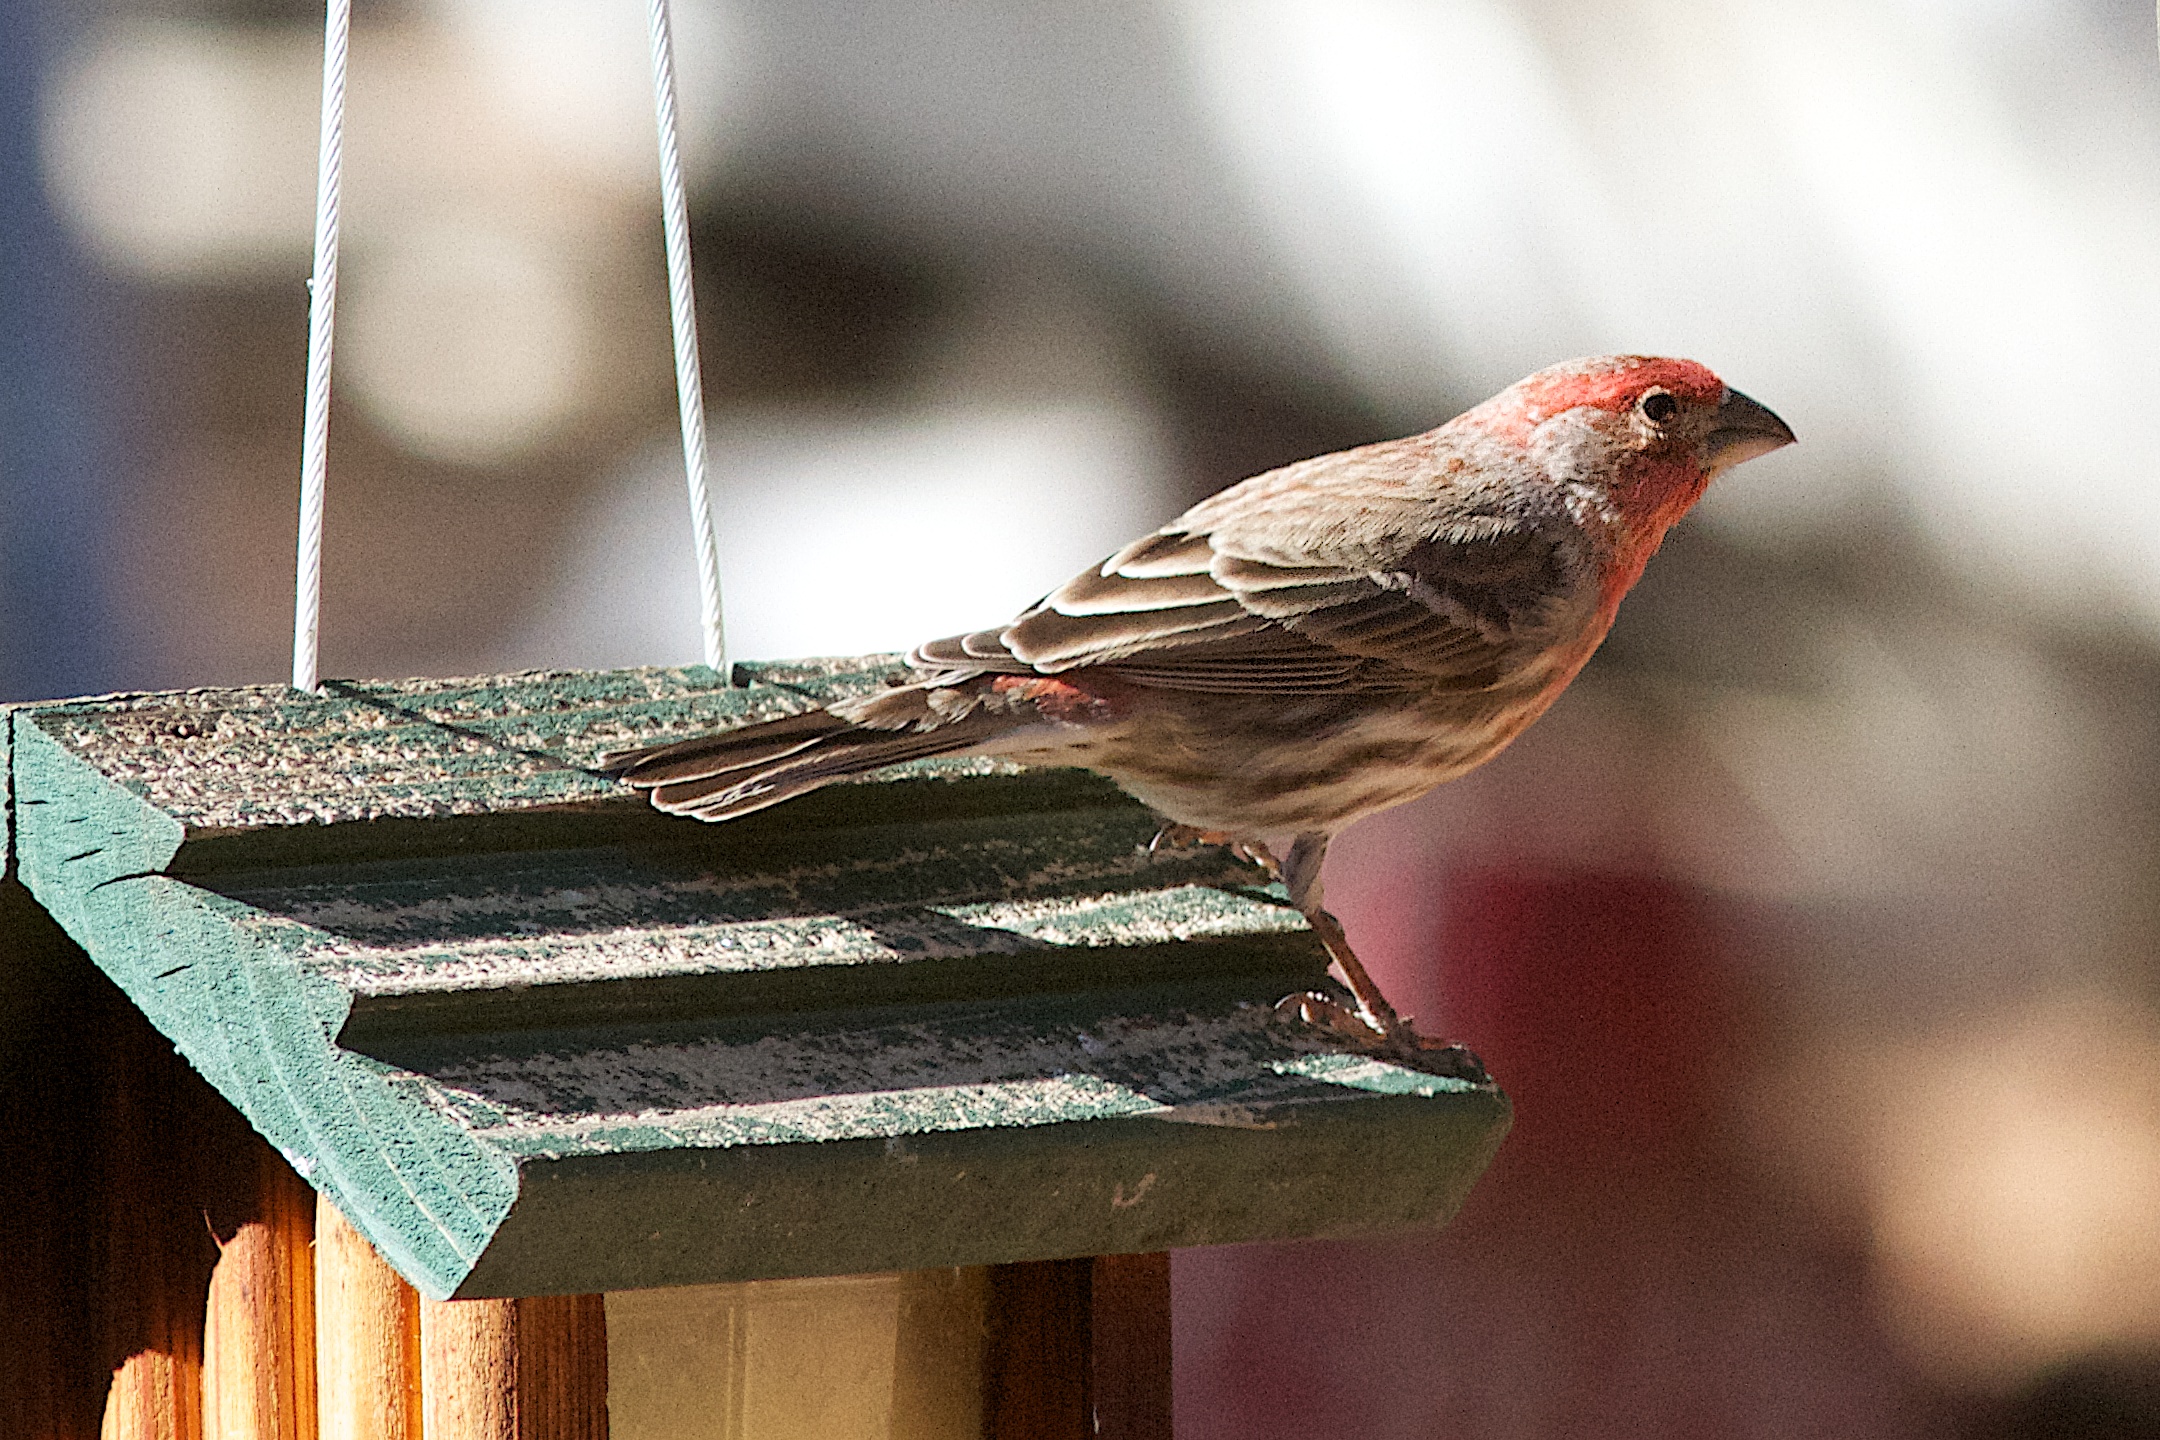
bird, wildlife, beak, fauna, close up, vertebrate, sparrow, finch, 2014365, house sparrow, perching bird, emberizidae